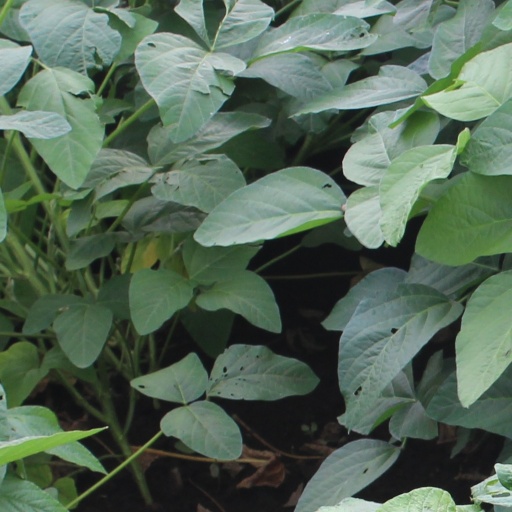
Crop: soybean